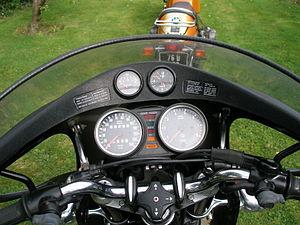
La BMW R 90 S est une moto de sport de 900 cm³ produite par BMW de 1973 à 1976. BMW commanda au designer Hans Muth de superviser la création de la R 90 S, qui devint le produit phare de la gamme boxer /6. Avec une peinture bicolore sportive distincte, un mini carénage et une nouvelle boucle arrière, la R 90 S était destinée à faire oublier l'image ternes et utilitaires des motos BMW.